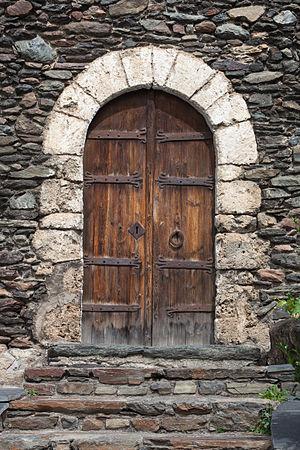
L'église Sant Serni de Llorts est une église construite dans le village de Llorts en Andorre.